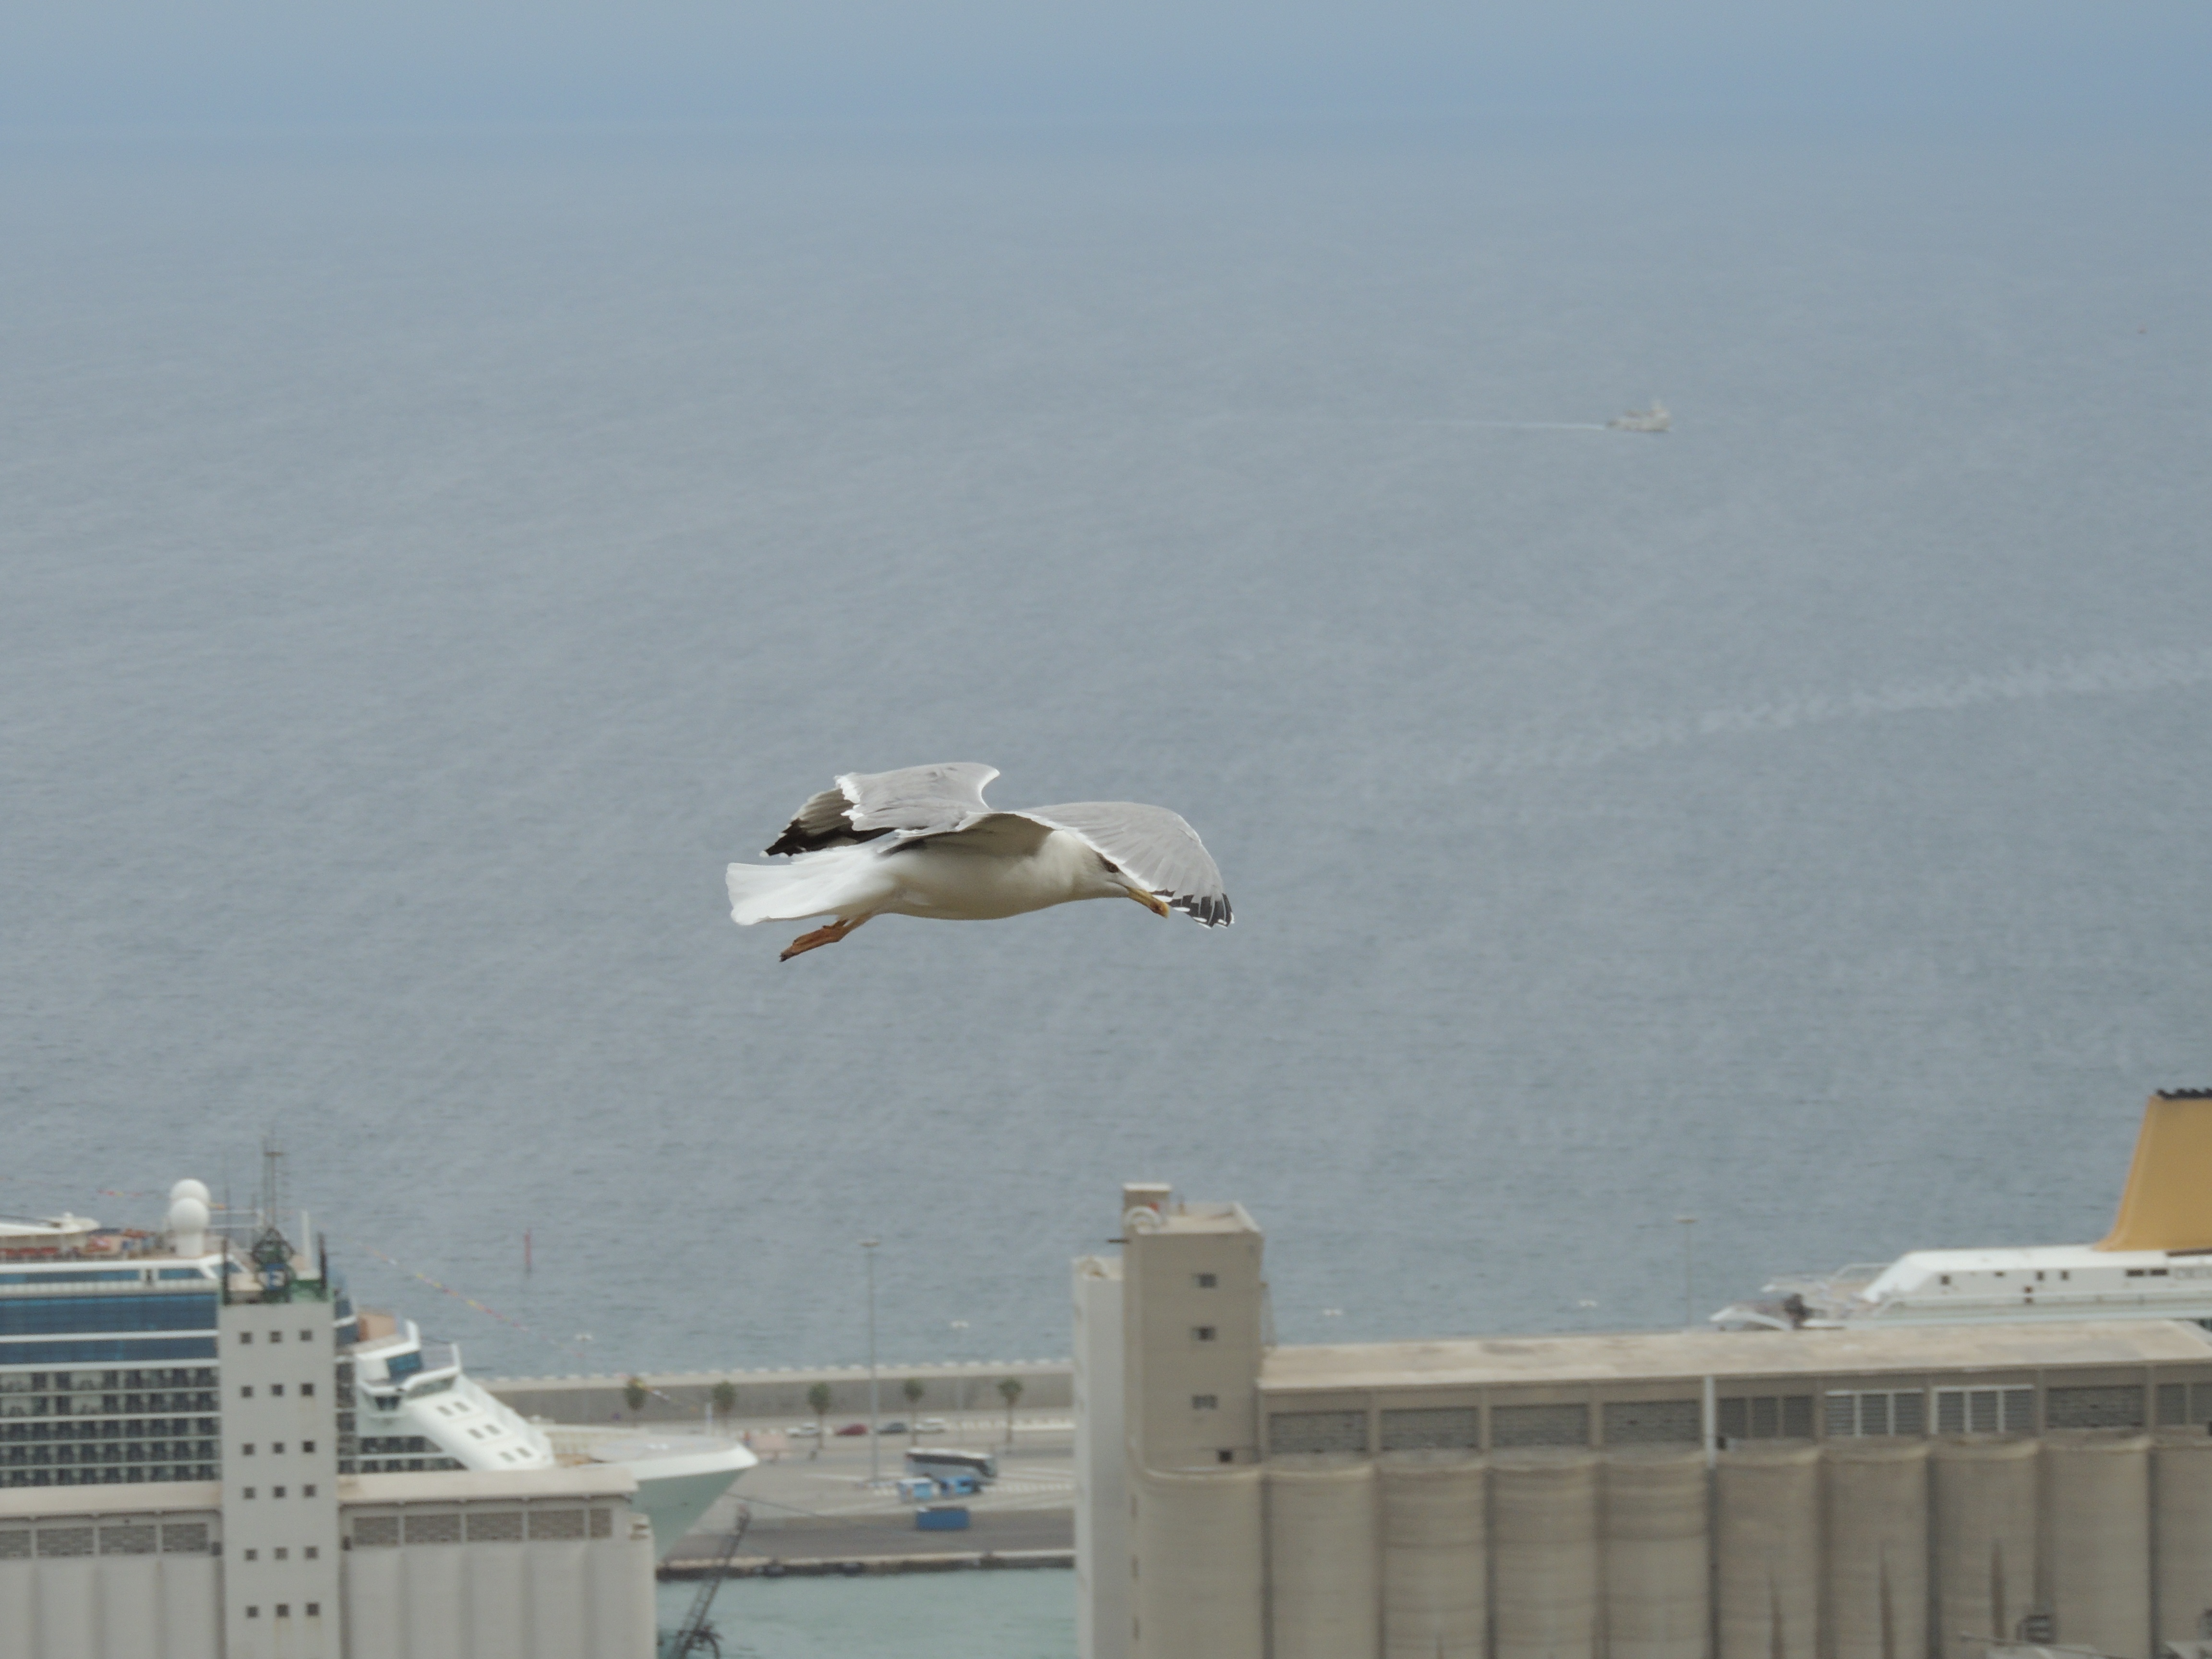
sea, coast, bird, pelican, seabird, seagull, gull, flight, port, charadriiformes